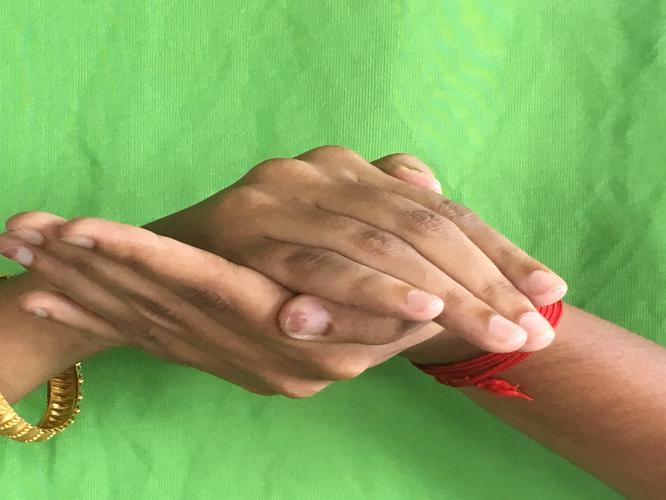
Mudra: Samputa
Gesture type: double_hand